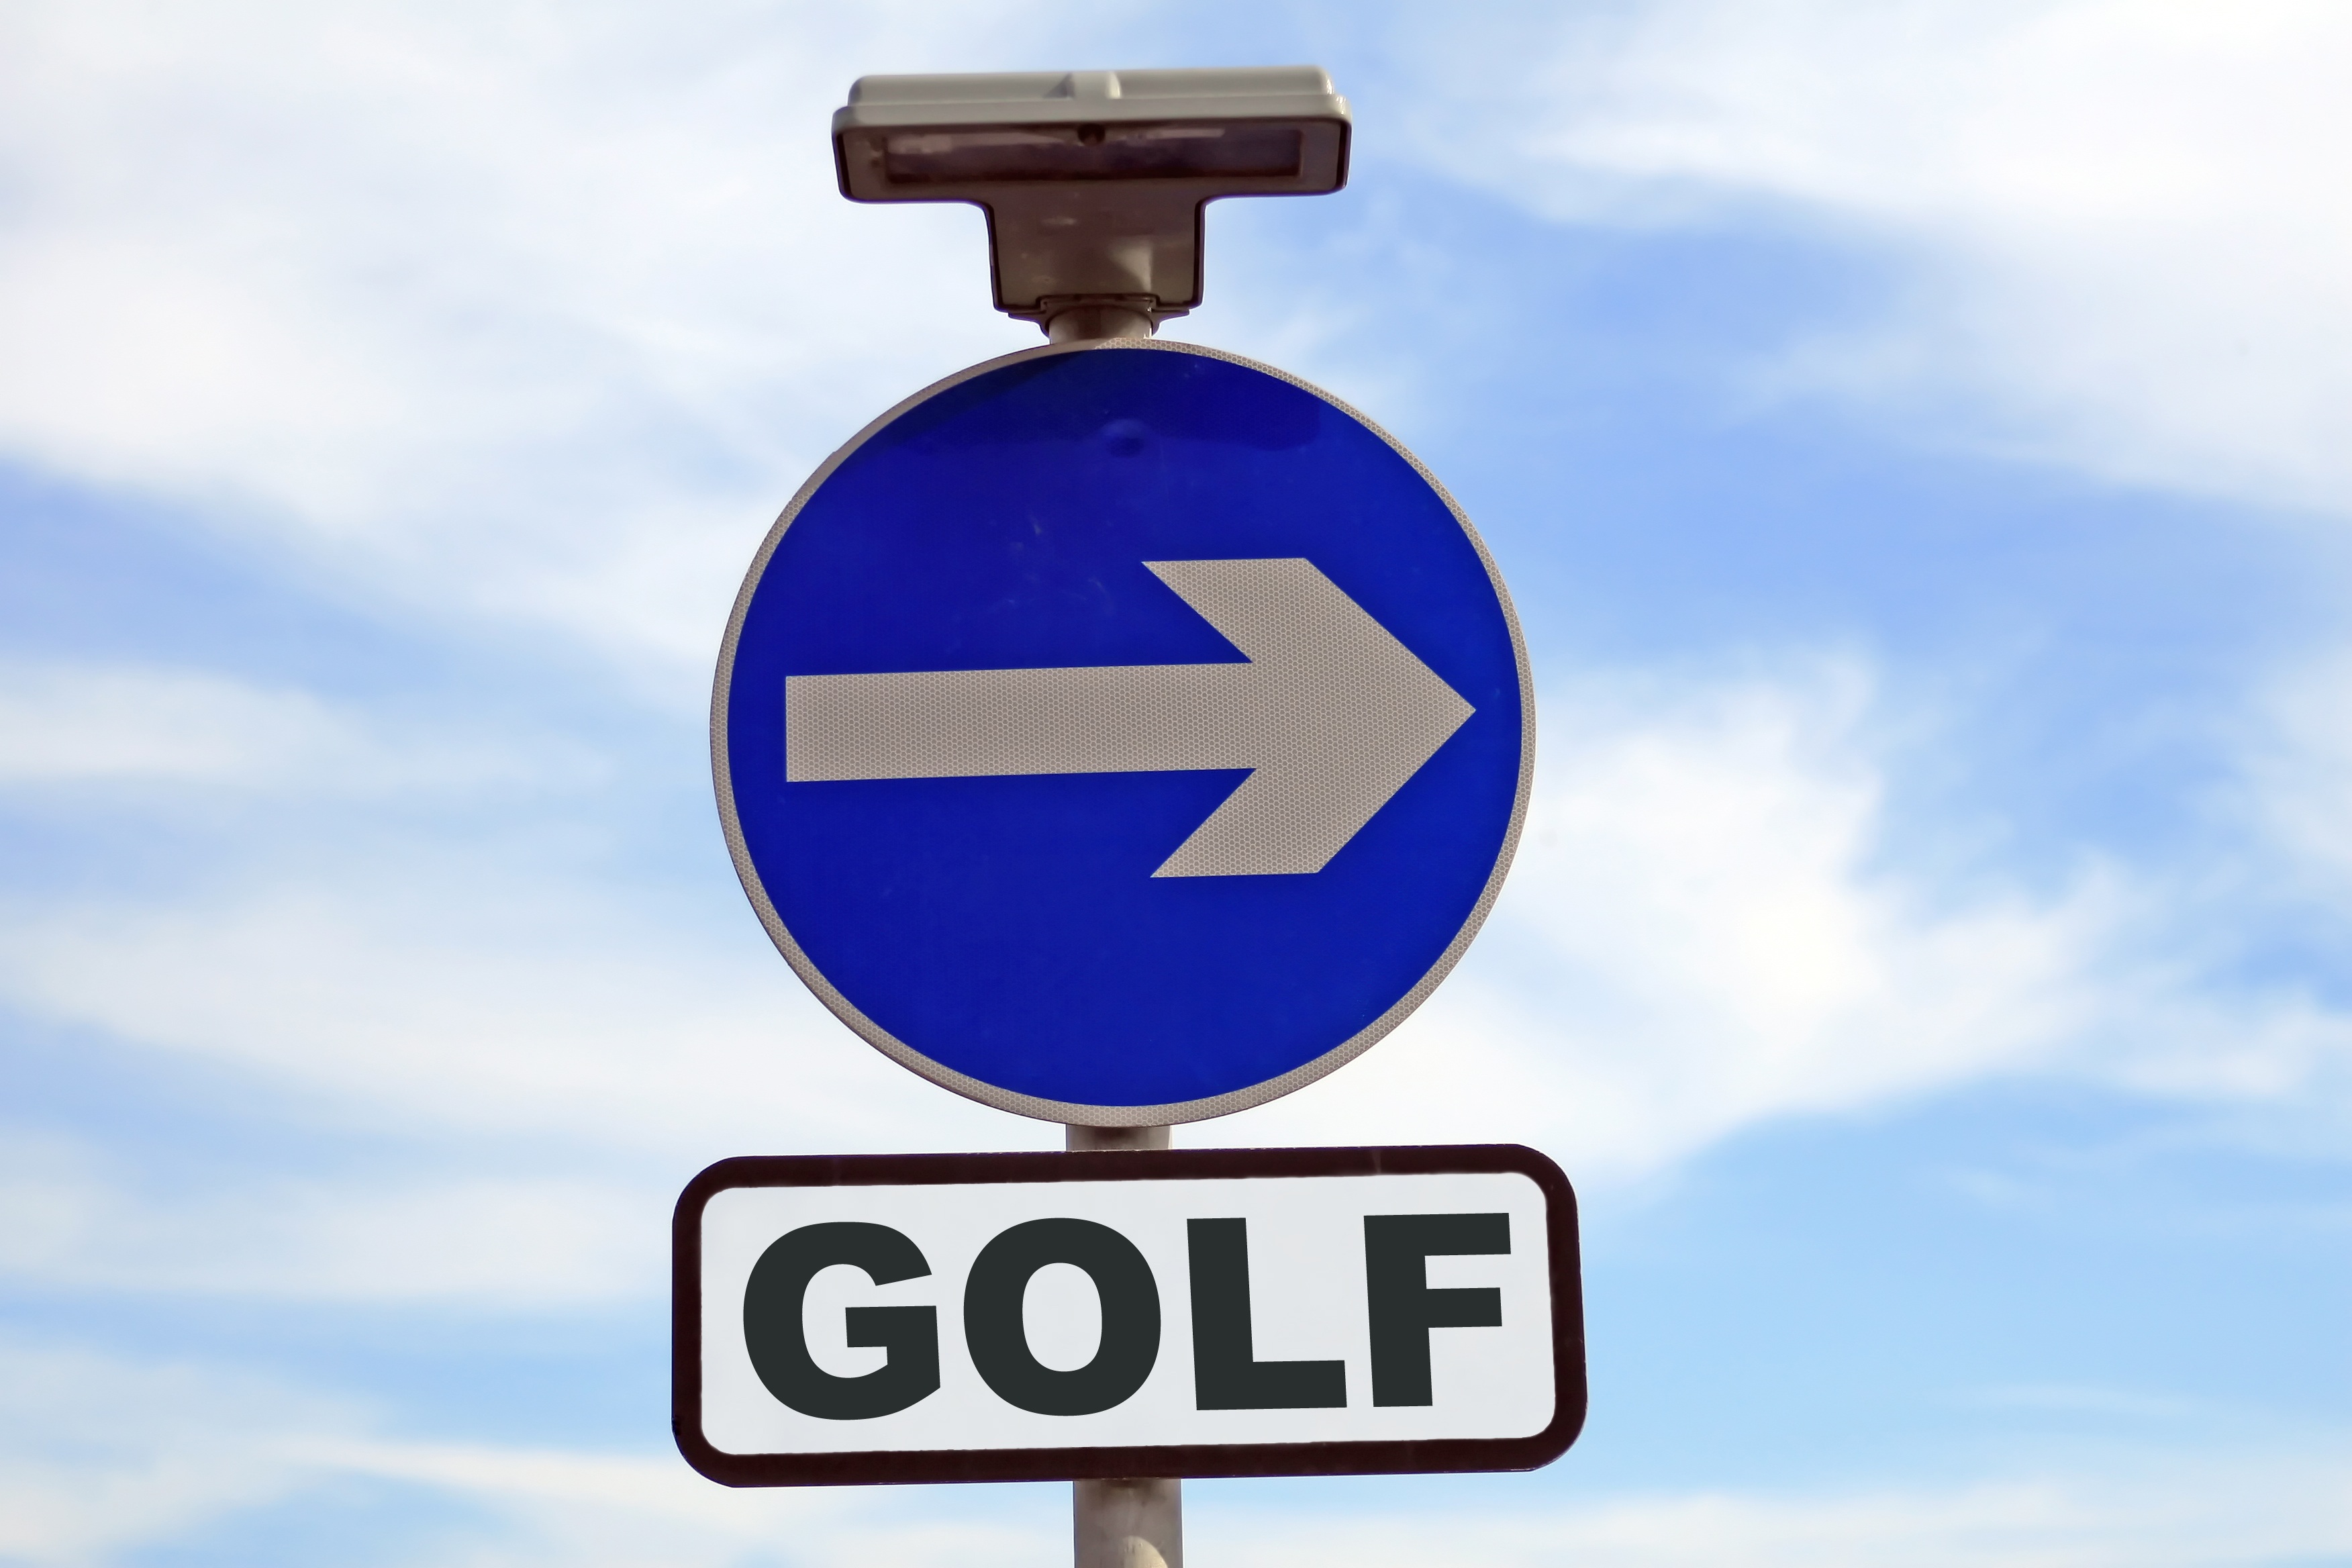
sky, sunshine, sun, white, sport, game, warm, number, country, summer, vacation, walk, sign, spring, green, relax, drive, holiday, club, blue, business, playing, street sign, leisure, signage, swing, golf, golfing, brand, font, competition, clouds, relaxation, resort, ball, passion, course, iron, tee, fairway, links, driver, birdie, handicap, go, hobby, practice, par, retirement, compete, wealthy, traffic sign, retire